Philip Muntz

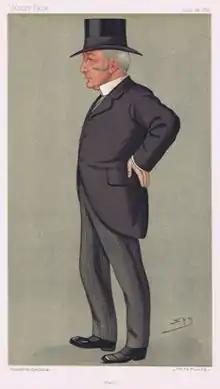

Sir Philip Albert Muntz, 1st Baronet (5 January 1839 – 21 December 1908) was an English businessman and politician who sat in the House of Commons from 1884 to 1906.